Aimé Halbeher

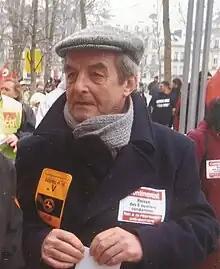
Halbeher in 2006

Aimé Halbeher (16 March 1936 – 3 August 2021) was a French political activist and syndicalist. He served as Deputy Secretary General of the General Confederation of Labour (CGT) to Renault factories in Boulogne-Billancourt. He was one of the main players of the Metalworkers' Federation factory occupation during May 68. From 1976 to 1987, he was on the Central Committee of the French Communist Party (PCF) and served as Editor-in-Chief of the PCF newsletter "Économie & Politique" from 1985 to 1989.